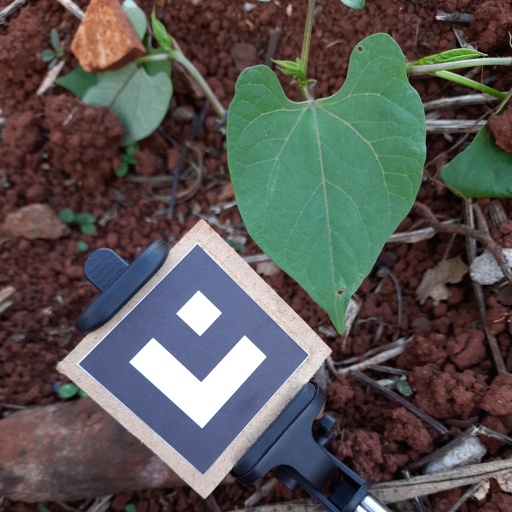
Observations: flat surface, eating holes in the center, under shade